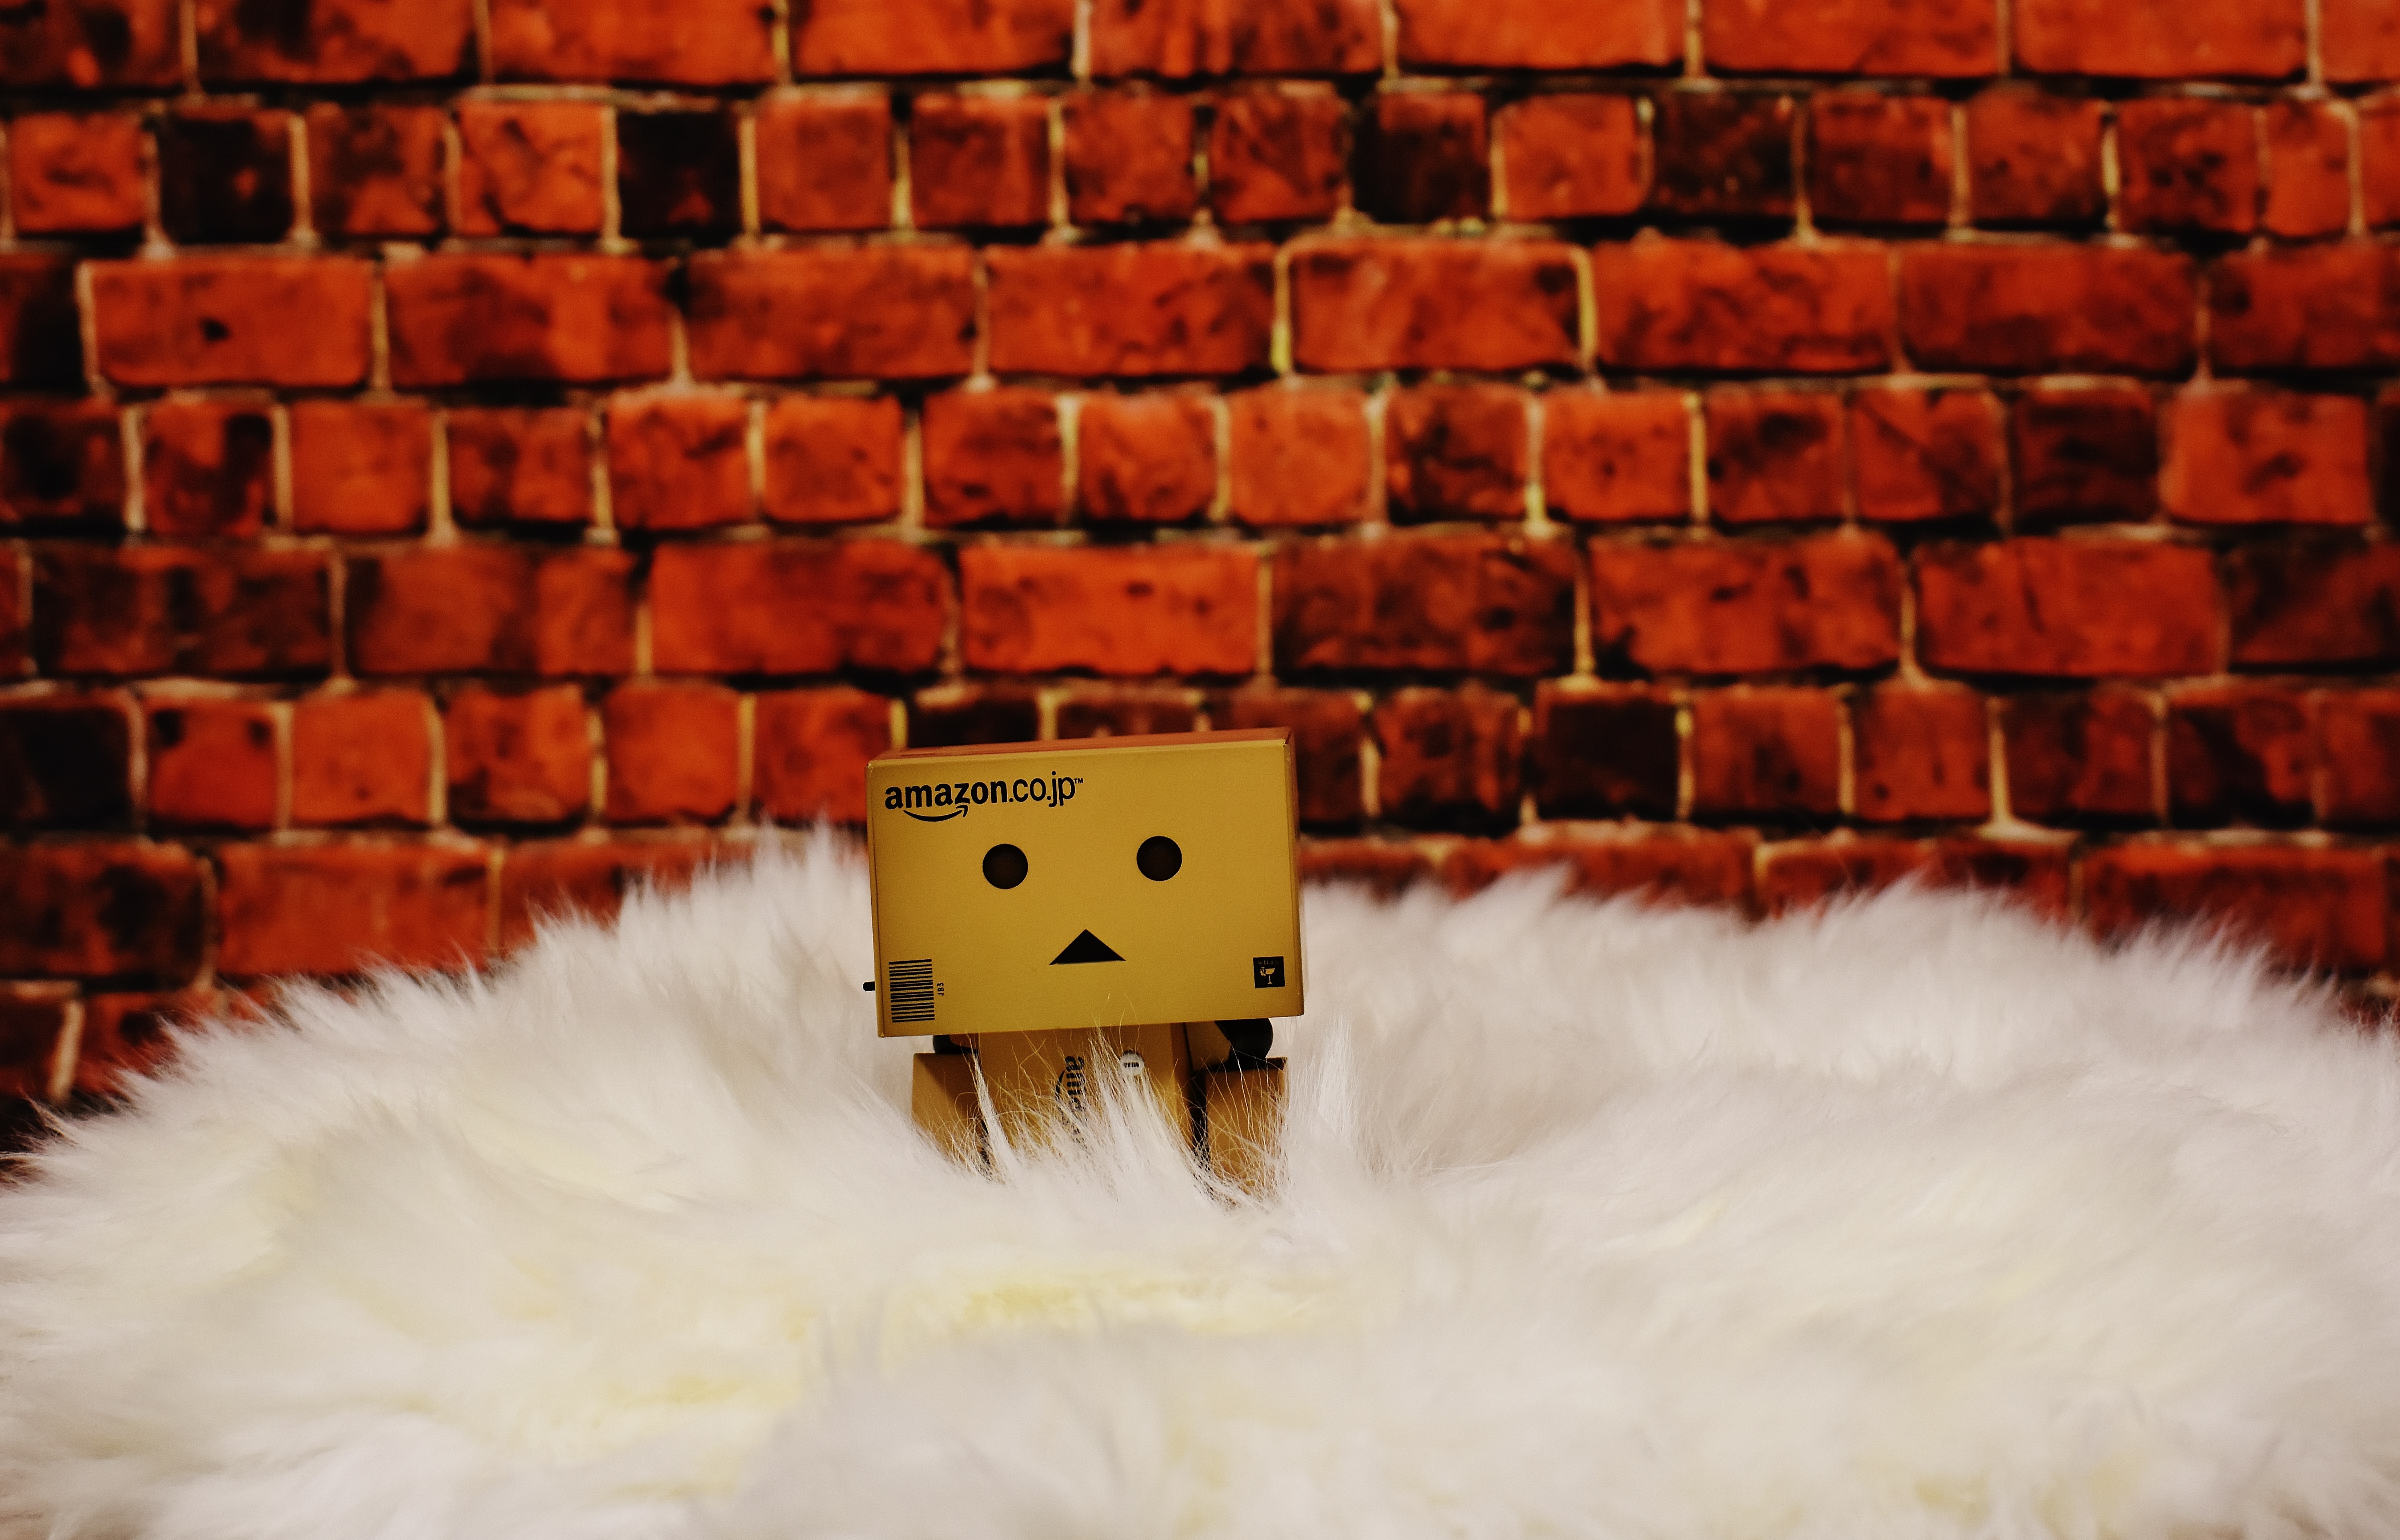
water, wood, cute, wall, fur, brick, sit, danboard, figure, danbo, flooring, cuddly fur